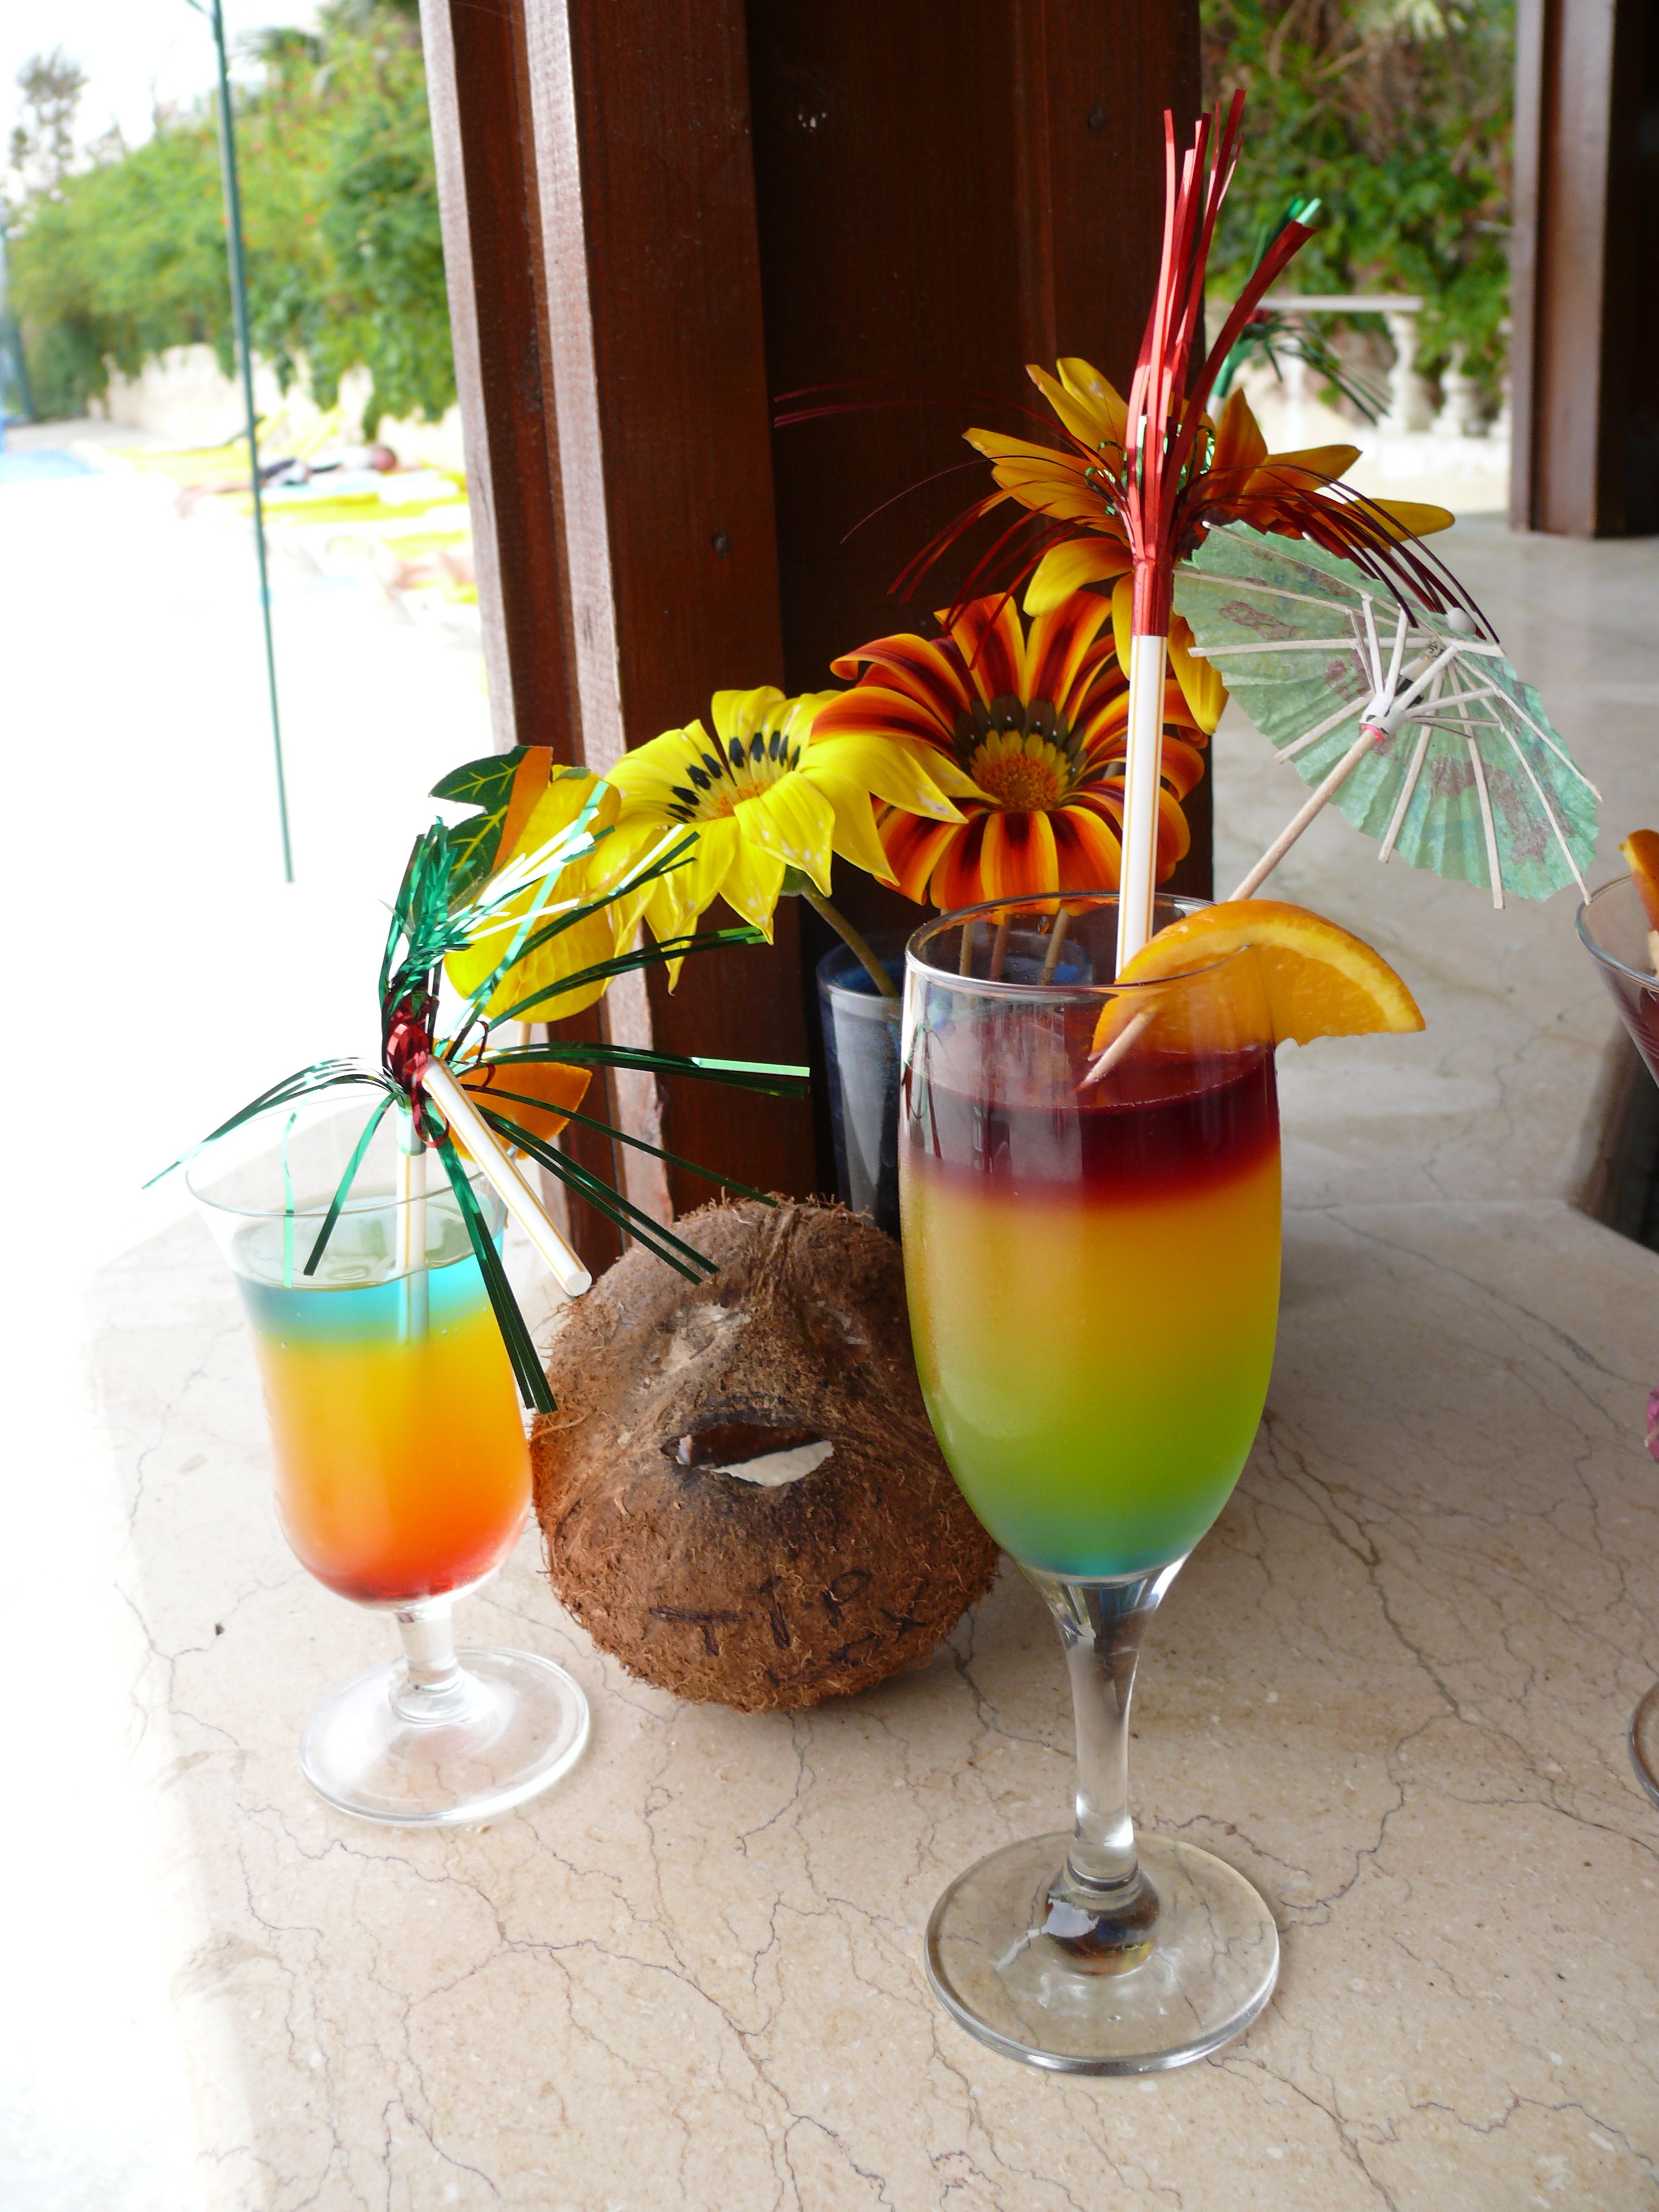
summer, food, produce, drink, alcohol, cocktail, fun, alcoholic beverage, happy hour, mai tai